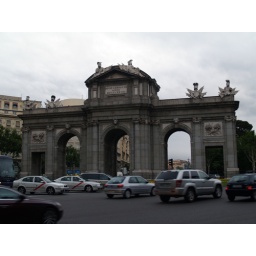
A large monument in the middle of the street in downtown Madrid.